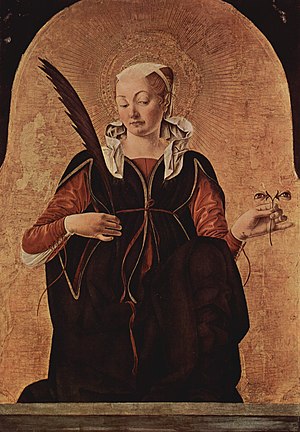
Sankta Lucia
Sankta Lucia bliver, som skytshelgen for de blinde, typisk afbildet med sine udstukne øjne båret på en plade. Her bærer hun dem på en lille kvist, ca 1570.
Sankta Lucia eller Den hellige Lucia var en kristen jomfru, der døde som martyr under Diocletians kristenforfølgelser, og er anerkendt som helgen af den katolske kirke, blandt anglikanske, lutherske og ortodokse kristne. Hun er skytshelgeninde for sin hjemby Syrakus på Sicilien.